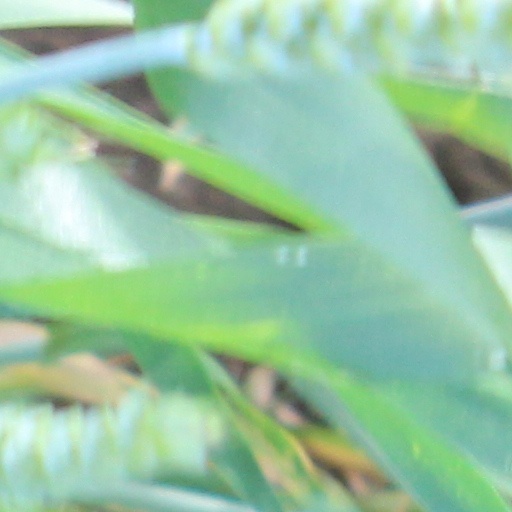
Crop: wheat